Milkmaid

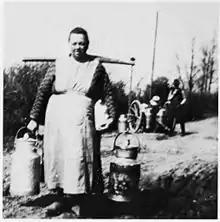
A Danish milk maid with shoulder yoke circa 1935

A milkmaid, milk maid, milkwoman, dairymaid, or dairywoman is a girl or woman who works with milk or cows.